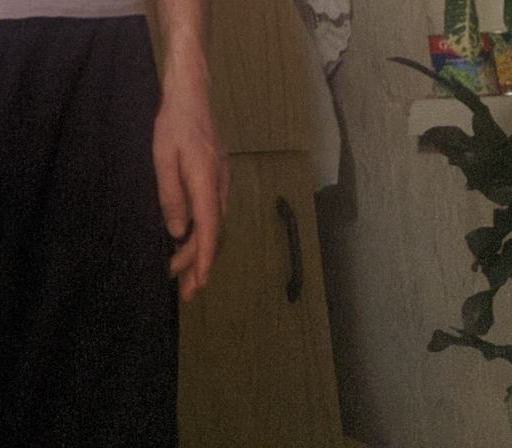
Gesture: no_gesture